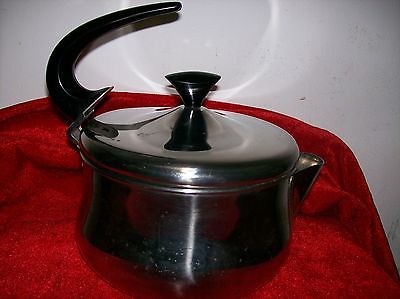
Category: kettle